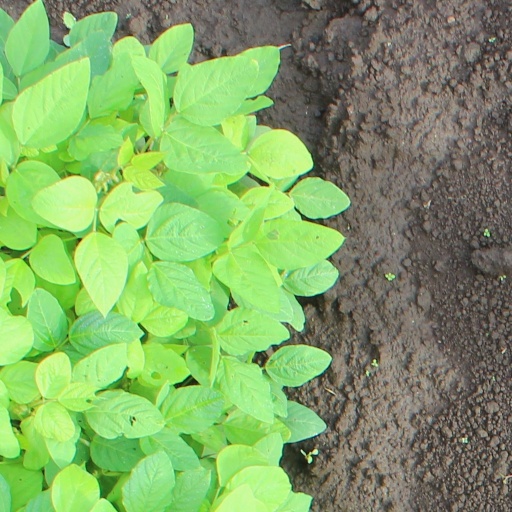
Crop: soybean